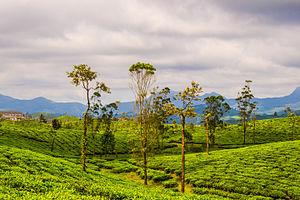
Valparai est un taluk et une ville d'altitude du district de Coimbatore dans l'état indien du Tamil Nadu.